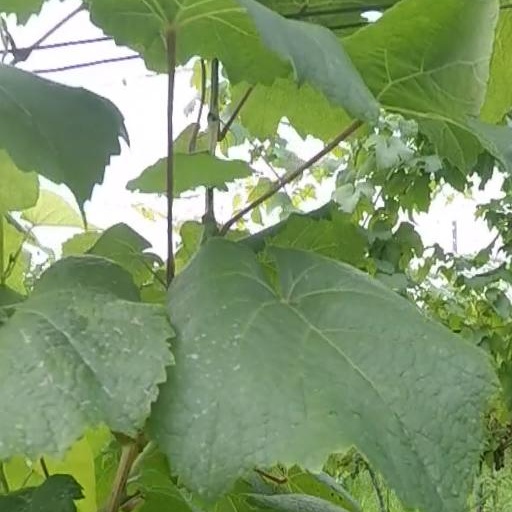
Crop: grape